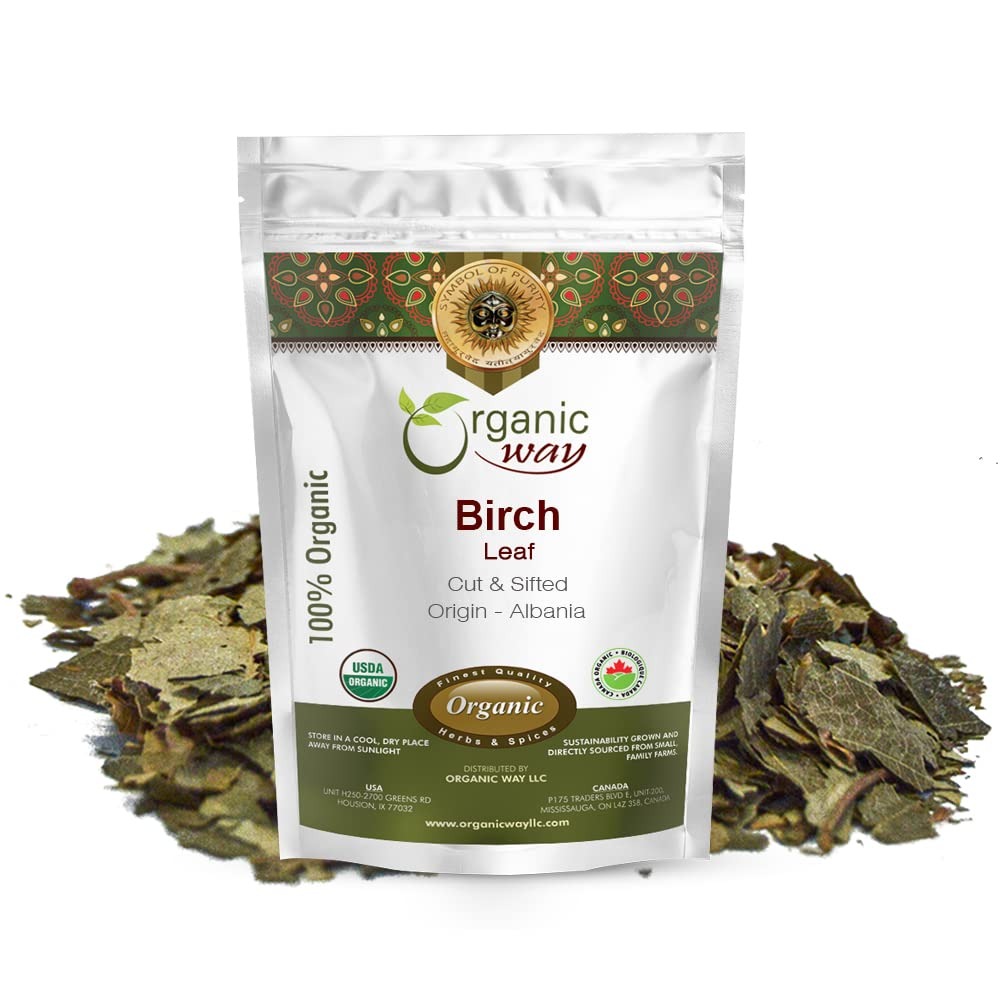
Item Name: Organic Way Birch Leaf (Betula pendula) Cut & Sifted - European Wild-Harvest | Herbal Tea | Kosher & USDA Certified | Vegan, Non-GMO & Gluten Free | 100% Raw from Albania (1/2LBS/ 8Oz)
Bullet Point 1: 100% tested USDA and Kosher certified herbal product
Bullet Point 2: Organic products imported from Albania and packaged in USA
Bullet Point 3: Authentic Birch Leaf, cut & sifted processed in a hygienic environment
Bullet Point 4: Pure, high quality cut & sifted Birch Leaf, with a distinct aromatic effect
Bullet Point 5: 100% Product satisfaction guarantee
Product Description: <p>Our cut & sifted Birch Leaf is organically grown in Albania and imported to USA after proper examination before import. After microbial and metal testing our products are certified by USDA and Kosher. Organic Way’s Birch Leaf is a popular herbal product. It offers an intense aroma and excellent taste to your food. The product can be use in food as well as herbal drinks.</p><p>Our cut and sifted birch leaf means that the leaves aren't sold in whole form, but rather "cut" into smaller pieces and then "sifted" to remove the small pieces and dust that result from the cutting process.</p>
Value: 8.0
Unit: Ounce

Price: 17.99